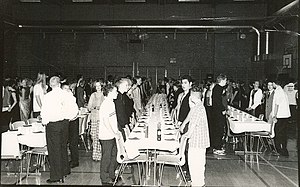
Folkeskoleelevernes Landsorganisation / Organisationsudvikling
Fra det første fælles stormøde mellem FLO og DEO afholdt i Løsning i oktober 2000 kaldet ÅMEK 2000.
I efteråret 2000 afholdt elevorganisationerne Folkeskoleelevernes Landsorganisation og Danmarks Elev Organisation deres første fælles stormøde i Løsning kaldet ÅMEK 2000 som en sammentrækning af ÅrsMøde (DEO) og ElevKonference (FLO).
Folkeskoleelevernes Landsorganisation eller FLO var navnet på en organisation for grundskoleelever og disses elevråd.